Abd al-Rahman ibn Awf

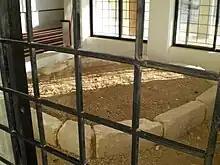
Shrine attributed to the companion Abd al-Rahman ibn Awf, located in the Jubeiha area, north of Amman, Jordan

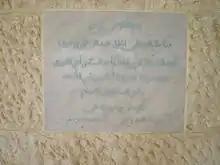
Plaque

ʿAbd al-Raḥmān ibn ʿAwf (born ʿAbd Amr ibn ʿAwf) was one of the companions of the Islamic Prophet Muhammad. One of the wealthiest among the companions, he is known for being one of the ten to whom Paradise was promised.